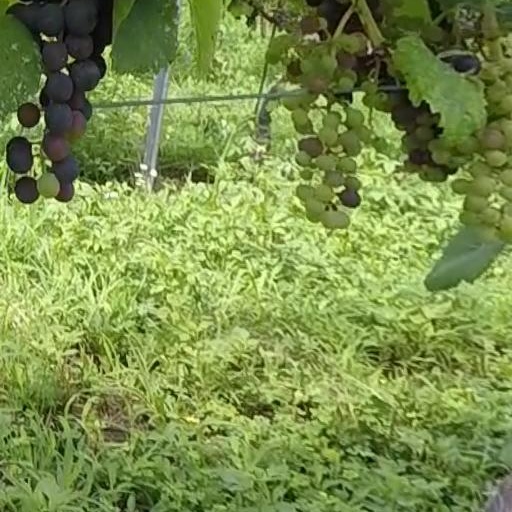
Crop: grape